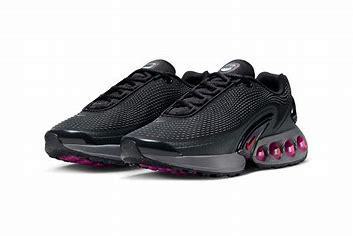
Brand: Nike
Model: Air Max DN